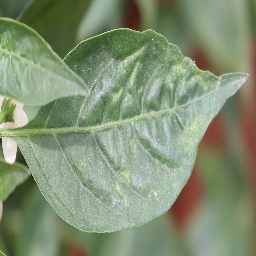
Label: mites_and_trips